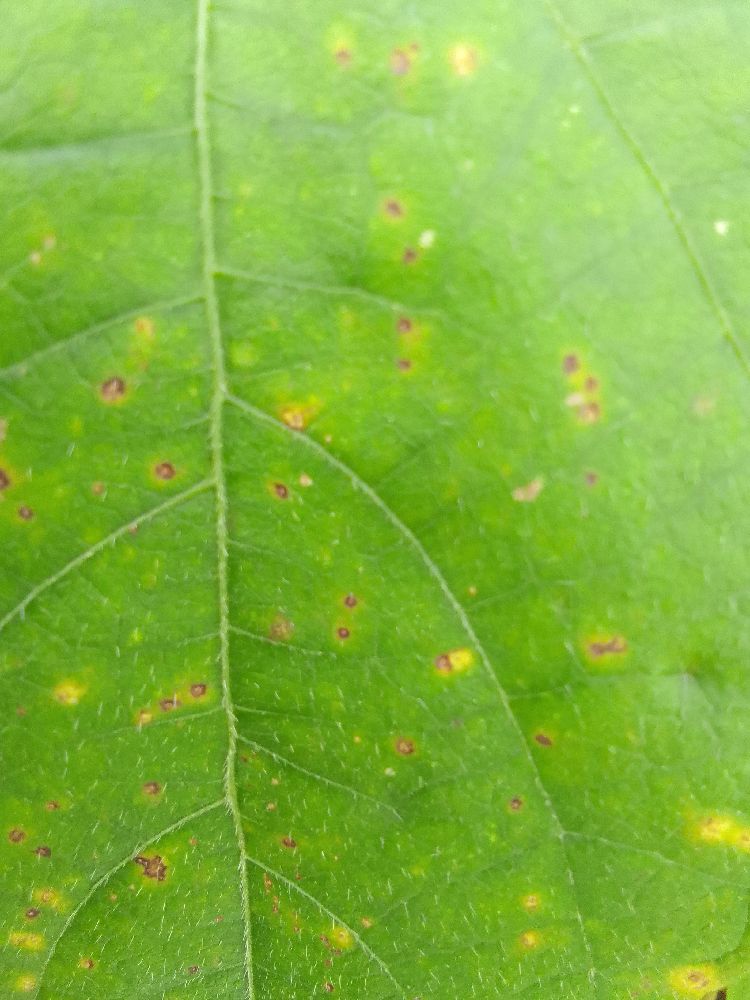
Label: rust